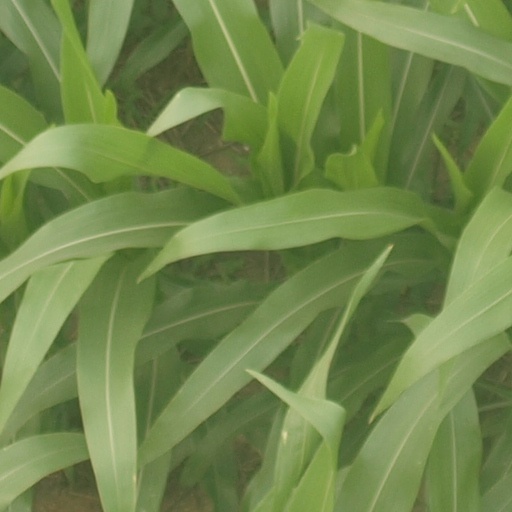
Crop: maize; corn